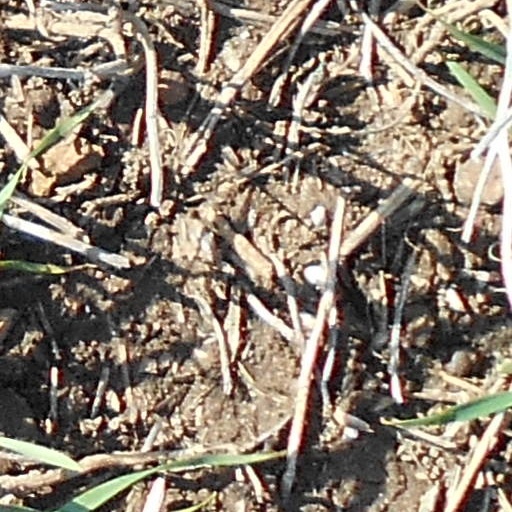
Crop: wheat